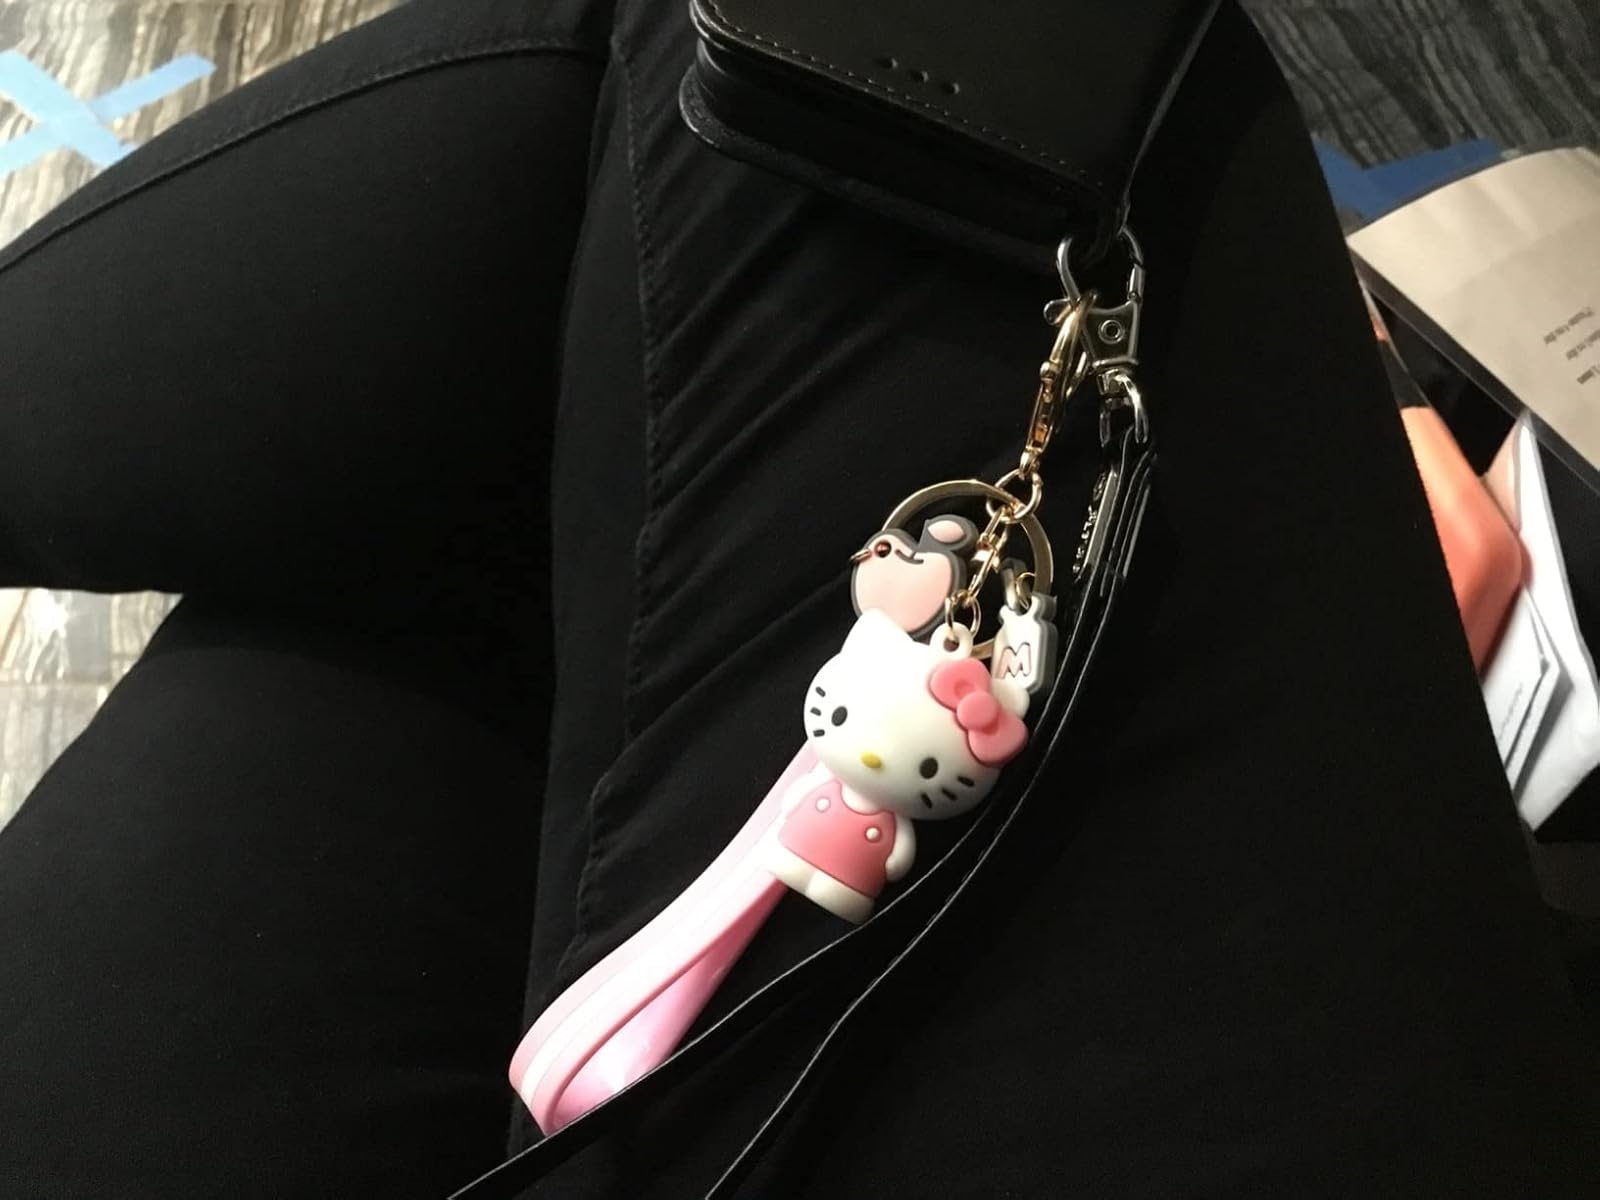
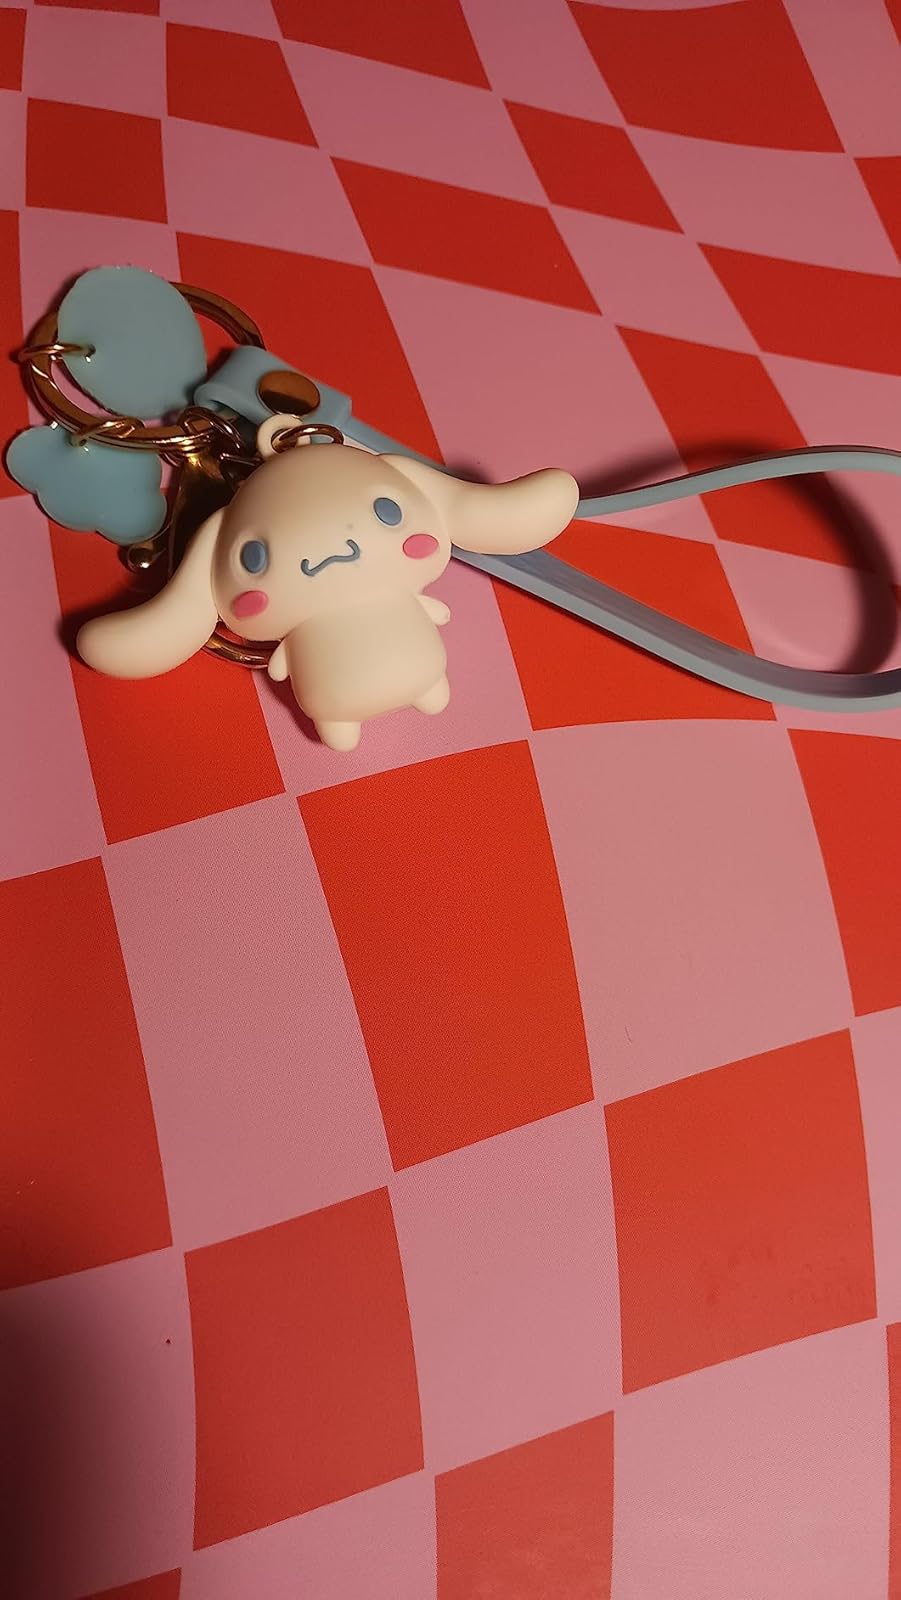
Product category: accessories_keychain
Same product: no